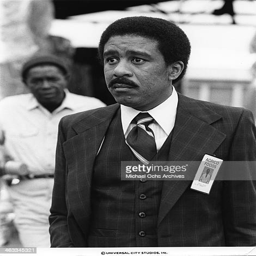
comedian in a scene from the movie which was released